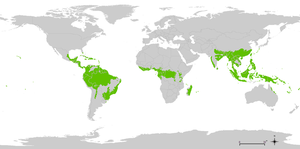
Klima- og plantebælter / Inddelingen i klima- og plantebælter / Det tropiske bælte
Områder dækket af regnskove.
Klima- og plantebælte angiver det forhold, som længe har været kendt, at der er en sammenhæng mellem de klimatiske vilkår på den ene side og forekomsten af plantesamfund på den anden. Allerede Emil von Meyeren skrev så tidligt som i 1843, at: